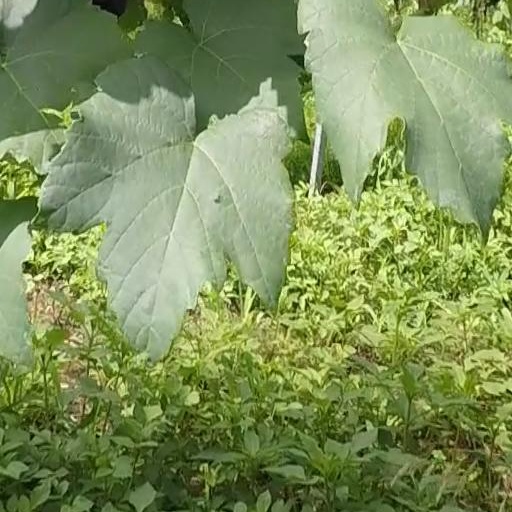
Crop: grape